Uncle Styopa

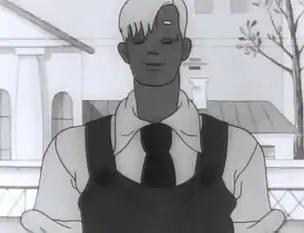
Uncle Styopa in the 1939 Soviet animated film directed by Vladimir Suteev

Uncle Styopa, also known as Dyadya Stepa, Uncle Steeple and Tom the Tower, is a series of poems written by Russian children's poet Sergey Mikhalkov. They were written in trochaic tetrameter. The poems featured a brave and noble "militsioner" (a policeman) who was unusual due to his extreme height. The name of the protagonist of the series was Stepan Stepanov, or Styopa, which is a diminutive of the Russian given name Stepan. He performed various acts of good will, such as rescuing people, preventing train crashes, helping firefighters, stopping a school bully or working as a police officer for the Soviet Militsiya. Styopa is a wise, brave, generous, noble, fun-loving character. He fights against injustice and serves as an inspiration to the pioneers.